Scott E. Parazynski

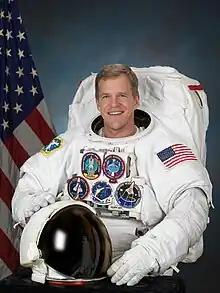
Parazynski in 2008

Scott Edward Parazynski (born July 28, 1961, in Little Rock, Arkansas) is an American physician and a former NASA astronaut. A veteran of five Space Shuttle flights and seven spacewalks, Parazynski's latest mission was STS-120 in October 2007 – highlighted by a dramatic, unplanned extra-vehicular activity (EVA) to repair a live solar array. In May 2016 he was inducted into the United States Astronaut Hall of Fame. He retired from NASA in March 2009 to pursue entrepreneurial opportunities in the private sector, and he is currently the CEO of a technology start-up. He is the first person to have both flown in space and summited Mount Everest, the highest point on Earth. He describes his life's experiences in his 2017 memoir "The Sky Below".